École Rose-des-Vents

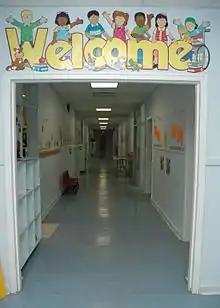
Inside AVM Morfee Annex building, now a daycare for the GMFRC, formally École Francophone

In 1971, the Canadian Forces held a survey asking military personnel the language in which they would prefer their children to be instructed, in reaction to the country's new federal policies on official bilingualism. The survey showed that 35 dependents in CFB Greenwood were eligible for French-language education and had parents that were interested in this instruction.